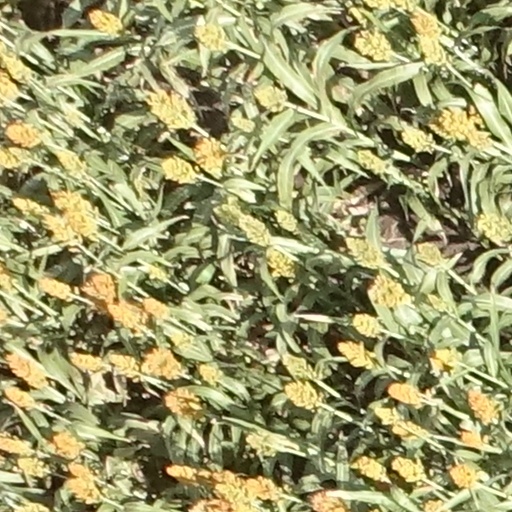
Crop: sorghum